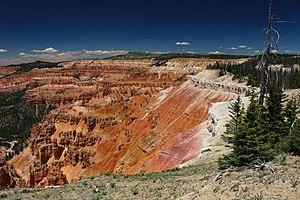
Amphithéâtre du Cedar Breaks National Monument, Utah
Le Cedar Breaks National Monument est un monument national des États-Unis situé à proximité de Cedar City, dans l'État de l'Utah. Cedar Breaks est un canyon en forme d'amphithéâtre naturel s'étendant sur 5 km et de 600 m de profondeur. La hauteur du sommet du canyon est située 3 000 mètres au-dessus du niveau de la mer.